Meningie, South Australia

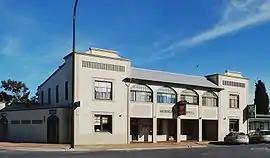
Meningie Hotel

Meningie is a town on the south-east side of Lake Albert in South Australia. It is on the Princes Highway near The Coorong and was surveyed in 1866.